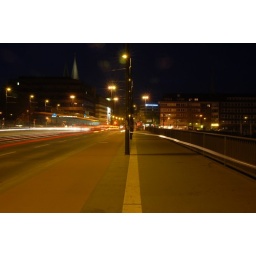
bridge over untroubled water